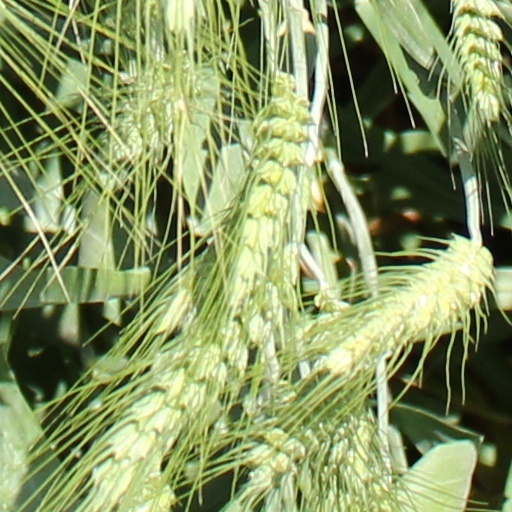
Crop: wheat